Rochelle Park, New Jersey

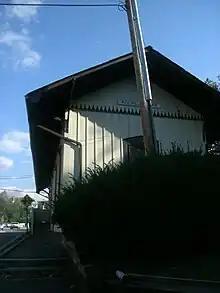
The former station for the New York, Susquehanna and Western Railroad in Rochelle Park.

, the township had a total of of roadways, of which were maintained by the municipality, by Bergen County, by the New Jersey Department of Transportation and by the New Jersey Turnpike Authority.